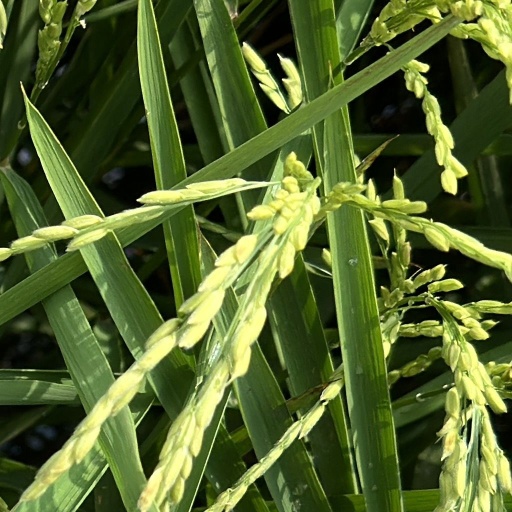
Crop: rice